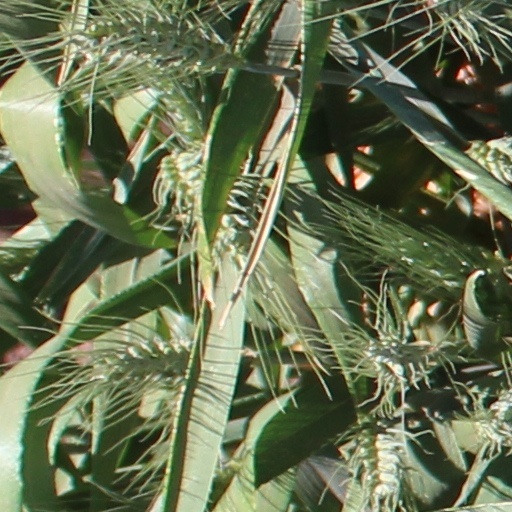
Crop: wheat